Noa Lang

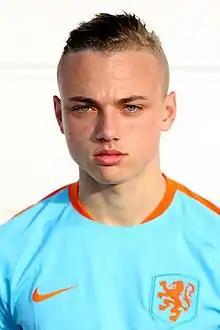
Lang with Netherlands U18 in 2017

Noa Noëll Lang (born 17 June 1999) is a Dutch professional footballer who plays as a winger for Serie A club Napoli and the Netherlands national team.